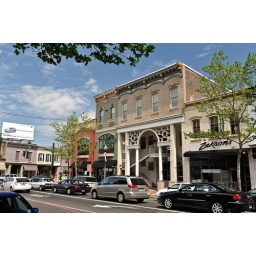
They had living mannequins in many of the store windows and other pink things in Red Bank today.